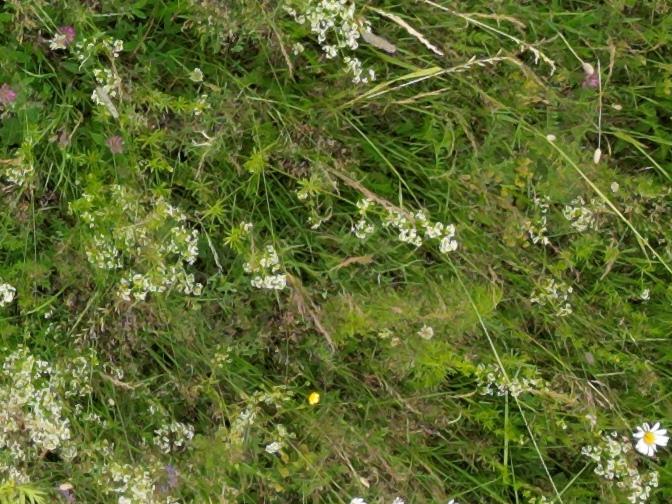
Flowers visible: yarrow flowers, yarrow flowers, yarrow flowers, yarrow flowers, yarrow flowers, yarrow flowers, yarrow flowers,  daisy flowers, yarrow flowers